Gilmour Lumber Company

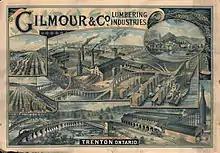
The Gilmour lumber mill in Trenton, Ontario

As an employer Gilmour's lumber mill was a state-of-the-art, highly mechanized operation. In 1880 the town's first telephone system was installed at the mill. In 1882 the rail line was connected to the Grand Trunk Railway. After several fires, Gilmour installed a modern sprinkler system. Gilmour owned over 700 tenement housing units for his employees. To power his operations he built one of the world's first hydro-electric plants.